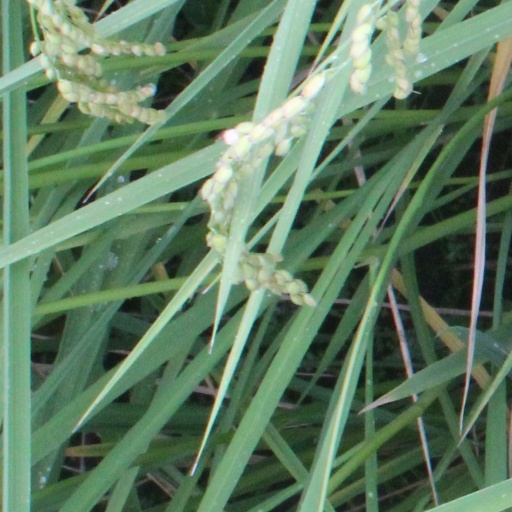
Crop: rice